Šešupė

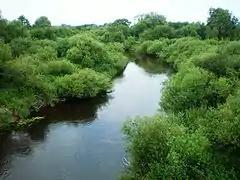
The Šešupė river near Pilviškiai

"Upė" means river in Lithuanian, whereas the etymology of the first part "Šeš-" is uncertain. There are several suggestions: from "šešelis": 'shadow'/'shade'; archaic stem for 'cold', 'cool'; "šeše": 'quiet'. suggests derivation from dialectal "šėšė, šešis" for 'blackbird', also suggesting Old Prussian influense.